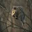
Label: possum